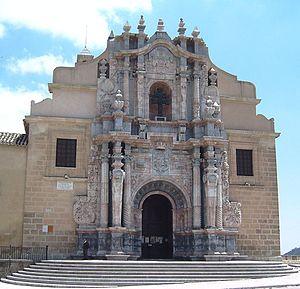
Caravaca de la Cruz est une commune de la communauté autonome de la Région de Murcie, en Espagne. Elle est située dans la comarque du Nord-Ouest.